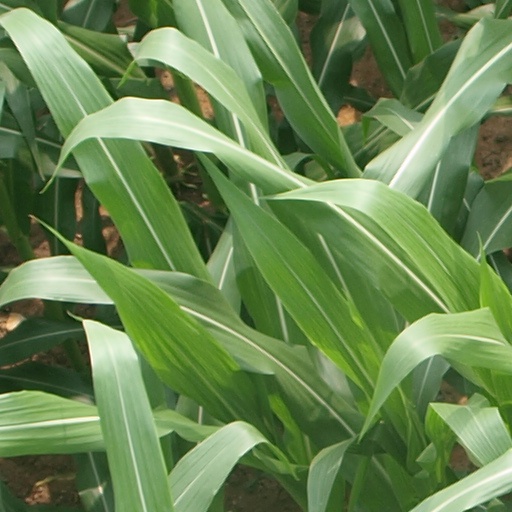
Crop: maize; corn